Mul of Kent

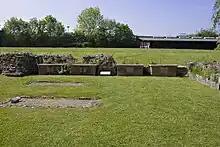
Gravesite at St Augustine's Abbey in Canterbury of four Kentish kings. Mul's is the one on the farthest right.

Mul (literally "mule") (died 687) was an Anglo-Saxon ruler of the Kingdom of Kent in England.